Radha Krishna

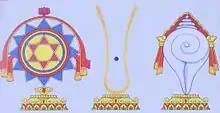
The Shankha-Chakra-Tilaka emblems of the Sri Nimbarka Sampradaya.

The Nimbarka Sampradaya worship the youthful form of Krishna, alone or with his consort Radha, is one of the earliest dating at least to the 12th century CE, just as Rudra Sampradaya does. According to Nimbarkacharya, a founder of the sampradaya, Radha is the eternal consort and wedded wife of Krishna, who lives forever with him in Goloka. Nimbarka's philosophical position is dualistic monism and he centered all his devotion to Krishna and his consort Radha.